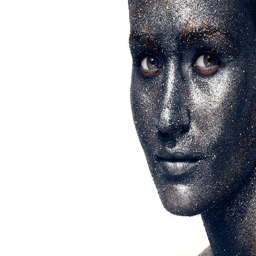
beautiful face of a woman covered in glitter